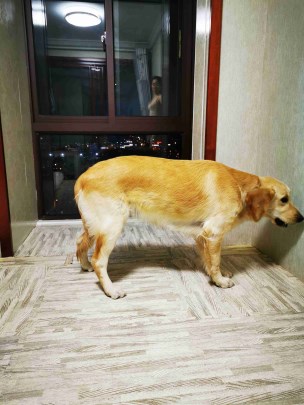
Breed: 5355-n000126-golden_retriever